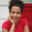
Label: woman